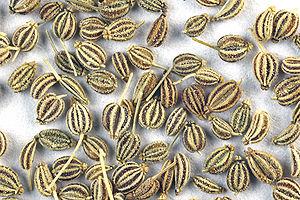
L'Ajowan est la graine d'une plante originaire du sud de l'Inde proche du carvi, du cumin et de l'aneth. Son goût rappelle celui du thym.